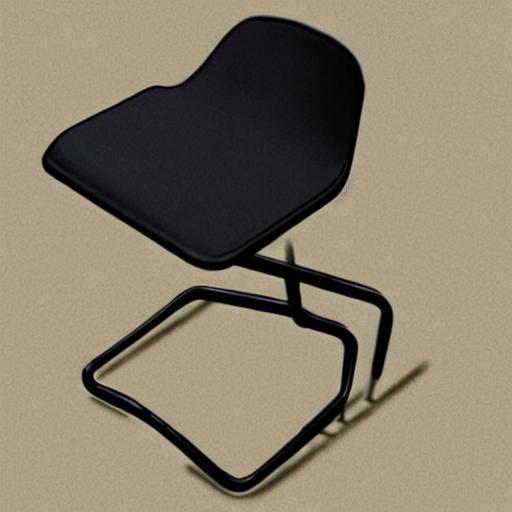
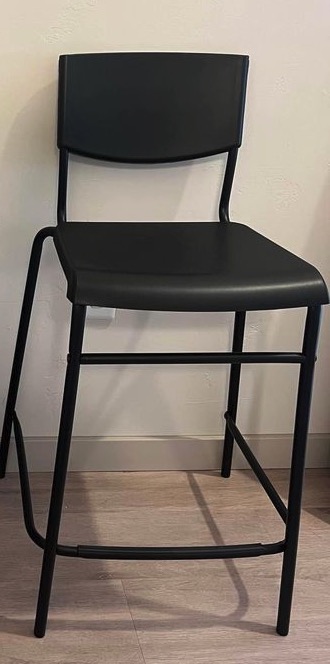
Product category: stool
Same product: no